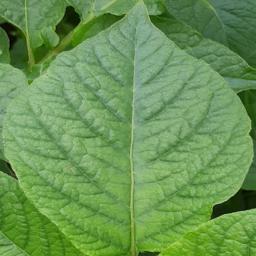
Etiqueta: Sana